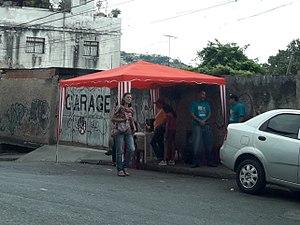
Le carnet de la Patrie a été mis en place au Venezuela par le président Nicolás Maduro le 20 janvier 2017.
Une élection présidentielle vénézuélienne a lieu de manière anticipée le 20 mai 2018 afin de permettre l'élection en un seul tour du président de la République bolivarienne du Venezuela. Le président en exercice Nicolás Maduro l'emporte avec 67,8 % des voix et une participation de 46 % au cours d'un scrutin pour lequel une partie des partis d'opposition était interdite de candidature, appelant en réaction au boycottage, tout en dénonçant les conditions d'organisation du scrutin.